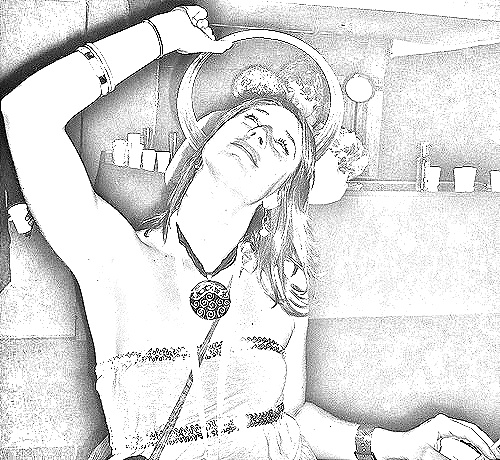
Portrait style: Sketch Portrait